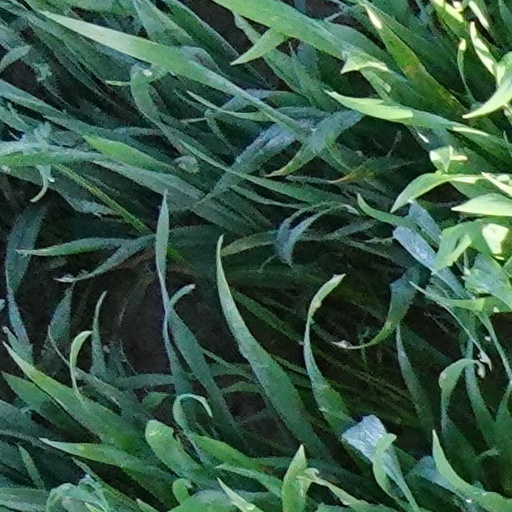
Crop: wheat